Sweet Water, Alabama

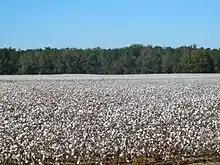
Panoramic view of one of many cotton fields surrounding the town and nearby areas

Sweet Water is located in southern Marengo County at and has an elevation of . It is by road south of Linden, the county seat. Alabama State Route 10 passes through the town, leading southeast to Pine Hill and west to Butler.